Lake Manyara National Park

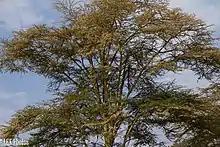
A fever acacia in Lake Manyara National Park

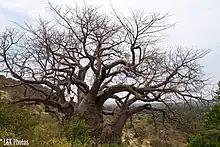
An African Baobab in Lake Manyara National Park.

The flora of Lake Manyara National Park is diverse, with over 670 flowering plant and fern species documented. Most are widespread species; there are few rare or endemic species.